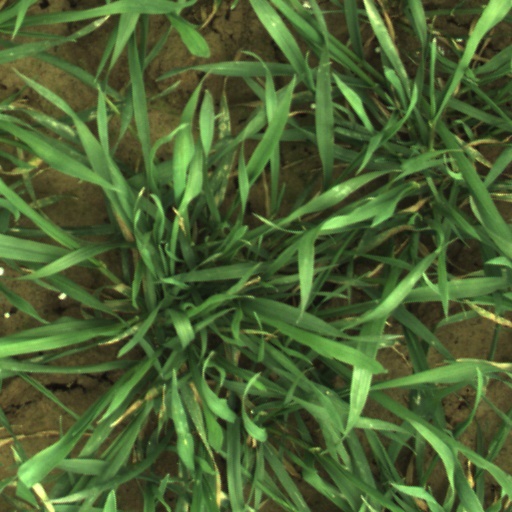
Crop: wheat